White-plumed honeyeater

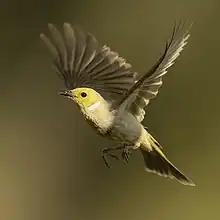
White-plumed Honeyeater in flight

The species is widely distributed throughout south-eastern Australia (excluding Tasmania), up towards central Australia with patches occurring in central and western Queensland, Northern Territory and Western Australia. They are absent from desert areas but can persist in arid regions where trees and especially standing water are present.